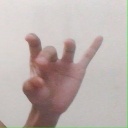
अक्षर: ओ